Bonne of Luxembourg

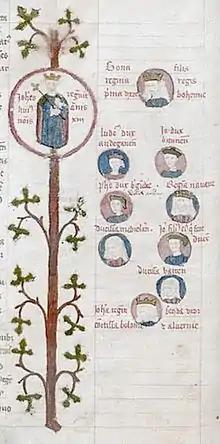
The family of King John.

Jutta was married to John, Duke of Normandy, on 28 July 1332 at the Collegiate Church of Notre-Dame, Melun. She was 17 years old, and the future king was 13. Her name Jutta (or Guta), translatable into English as Good (in the feminine case), was changed by the time of her marriage to Bonne (French) or Bona (Latin). Upon marriage, Bonne was the wife of the heir to the French throne, becoming Duchess of Normandy and Countess of Anjou and Maine. The wedding was celebrated in the presence of six thousand guests. The festivities were prolonged by a further two months when the young groom was finally knighted at the cathedral of Notre-Dame in Paris. John was solemnly granted the arms of a knight in front of a prestigious audience bringing together the kings of Bohemia and Navarre, and the dukes of Burgundy, Lorraine and the Brabant.